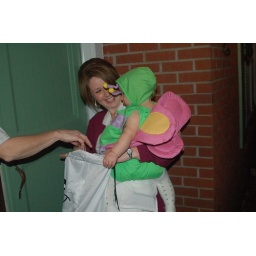
I didnt catch her name, but she was so adorable in her little green butterfly costume!